Carlos Gianelli

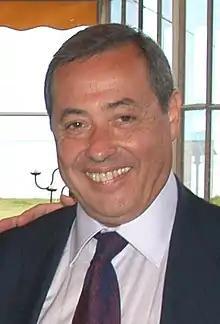
Gianelli in 2005

Carlos Alberto Gianelli Derois (March 7, 1948 – September 17, 2021) was a Uruguayan lawyer and diplomat.